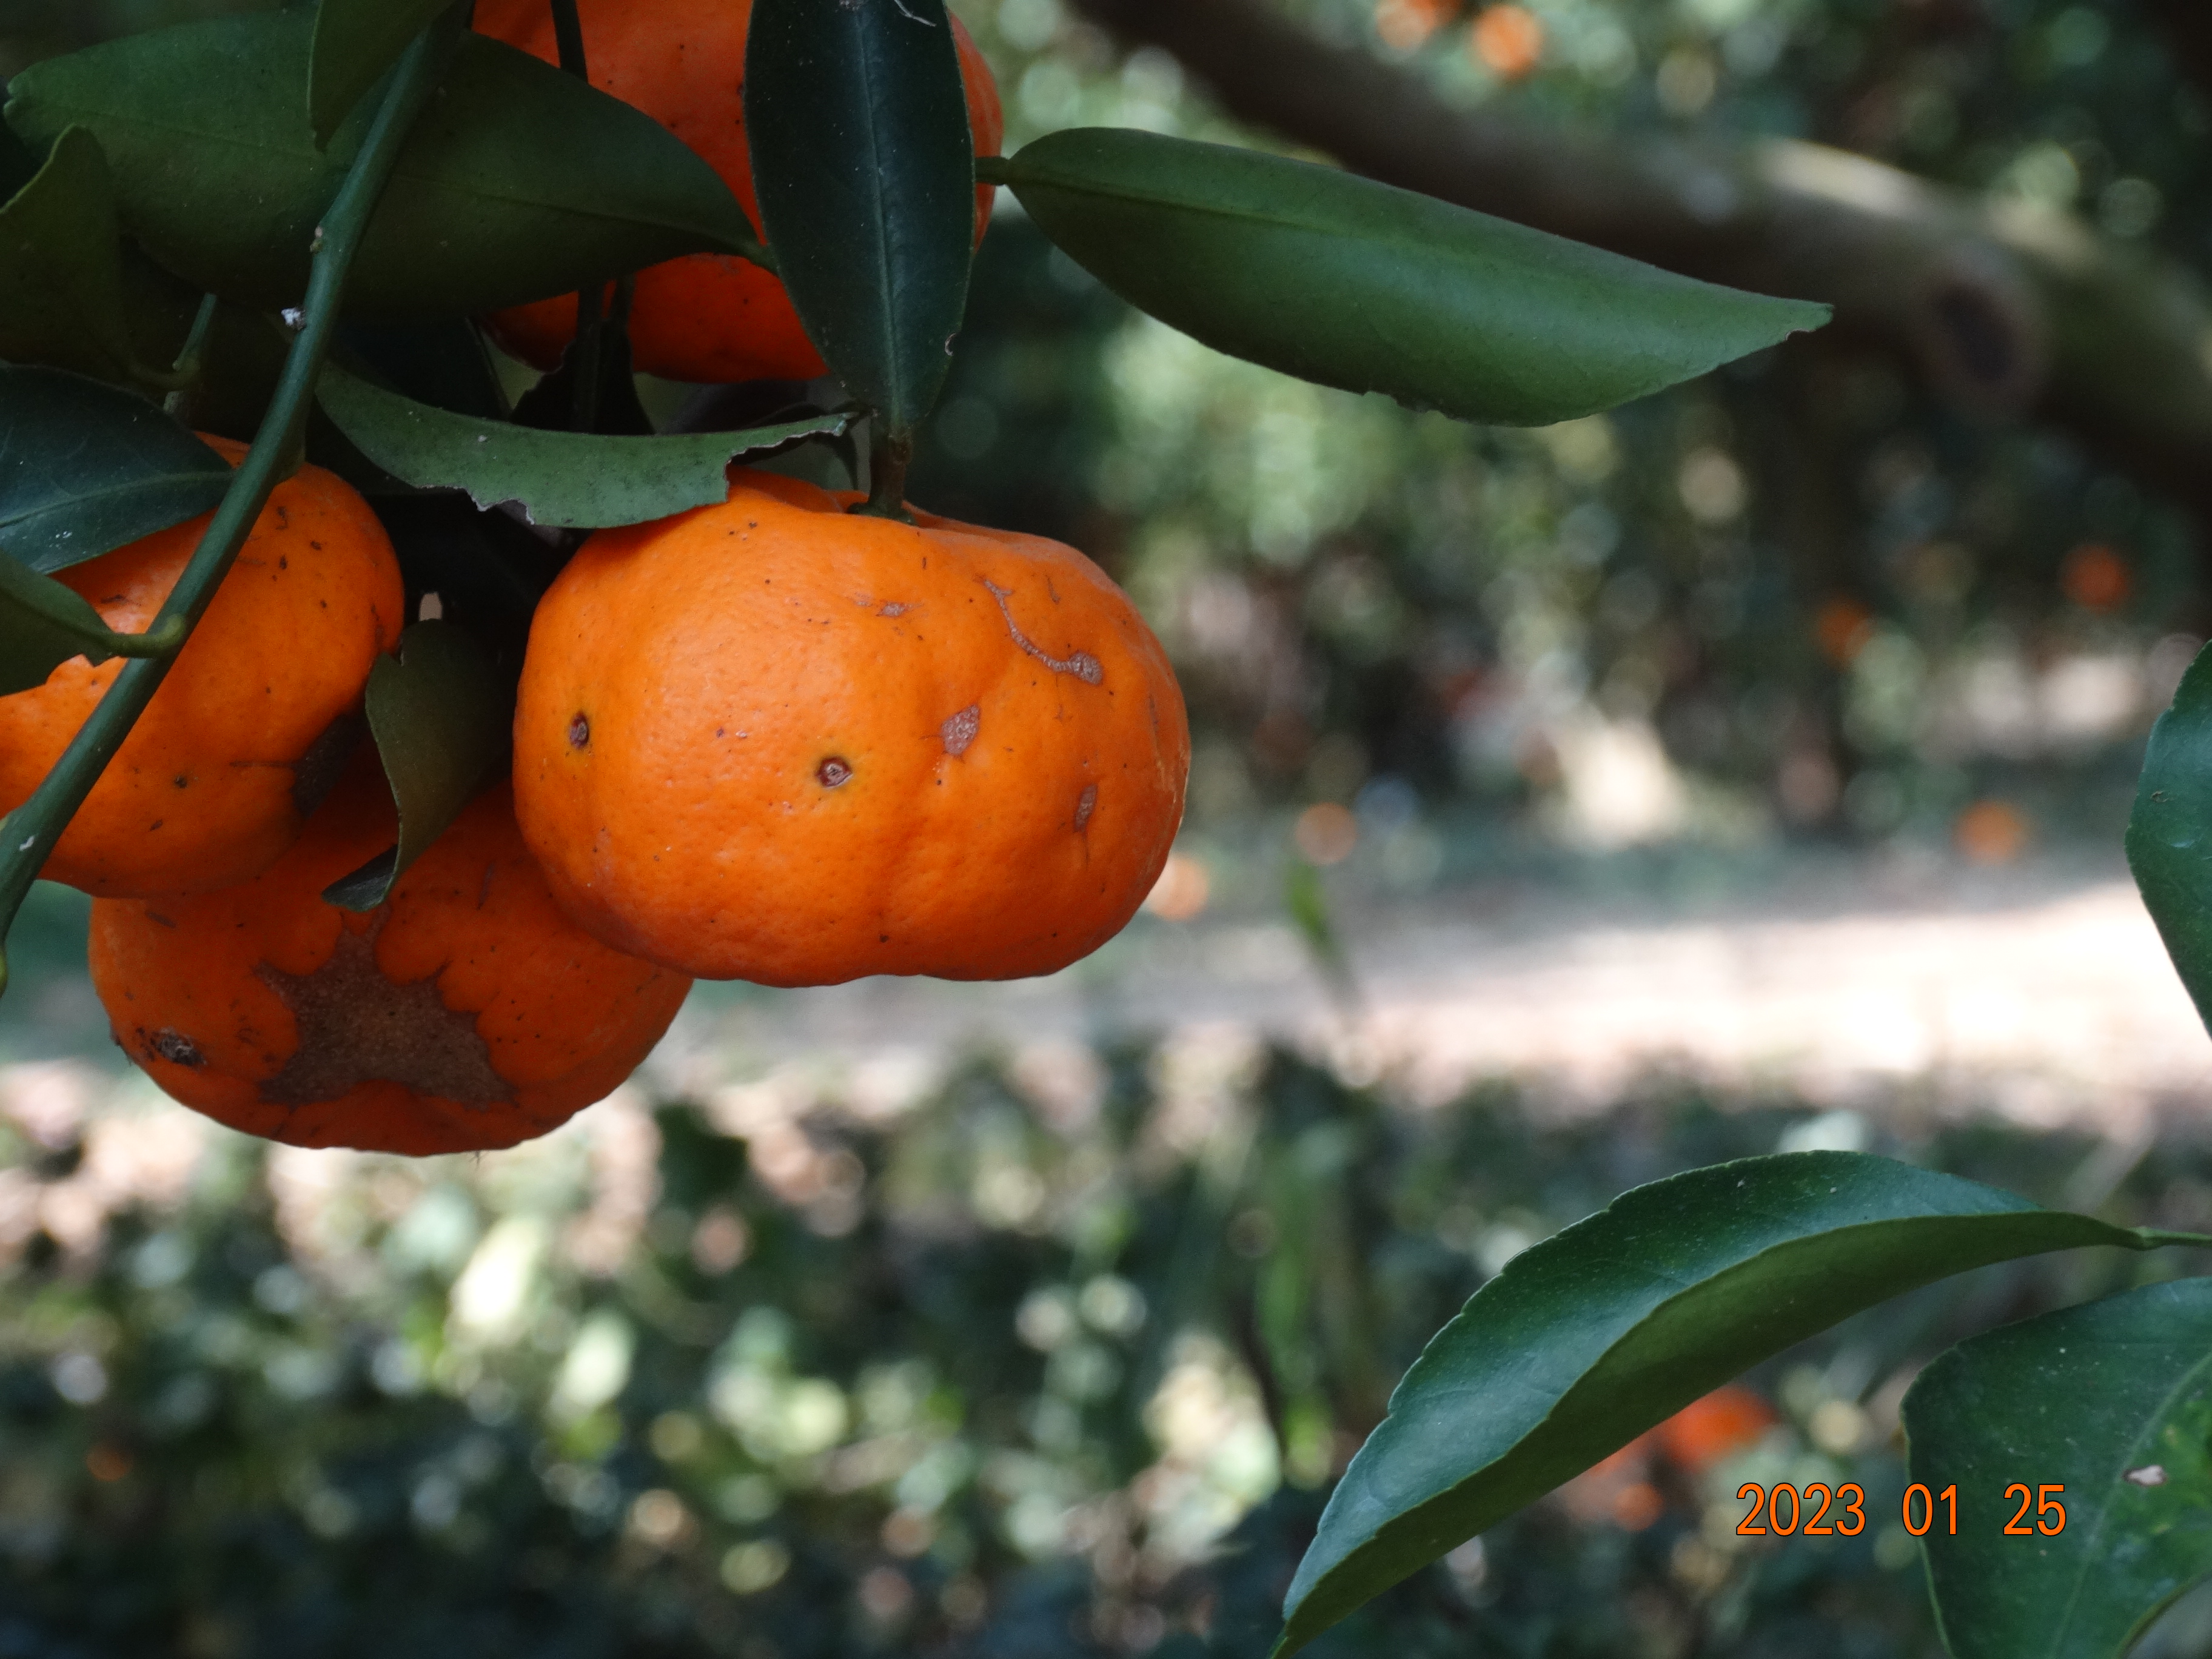
Citrus fruit variety: ponkan